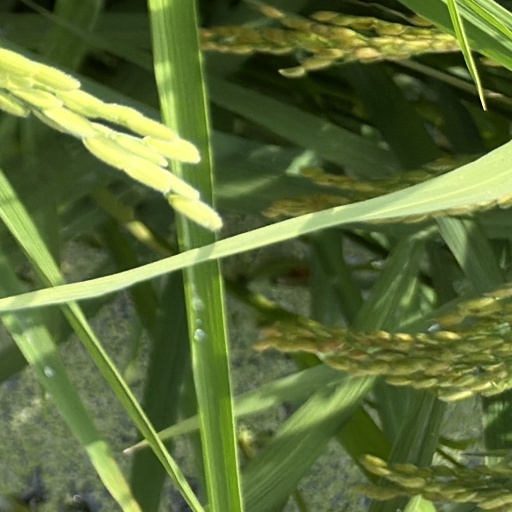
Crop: rice